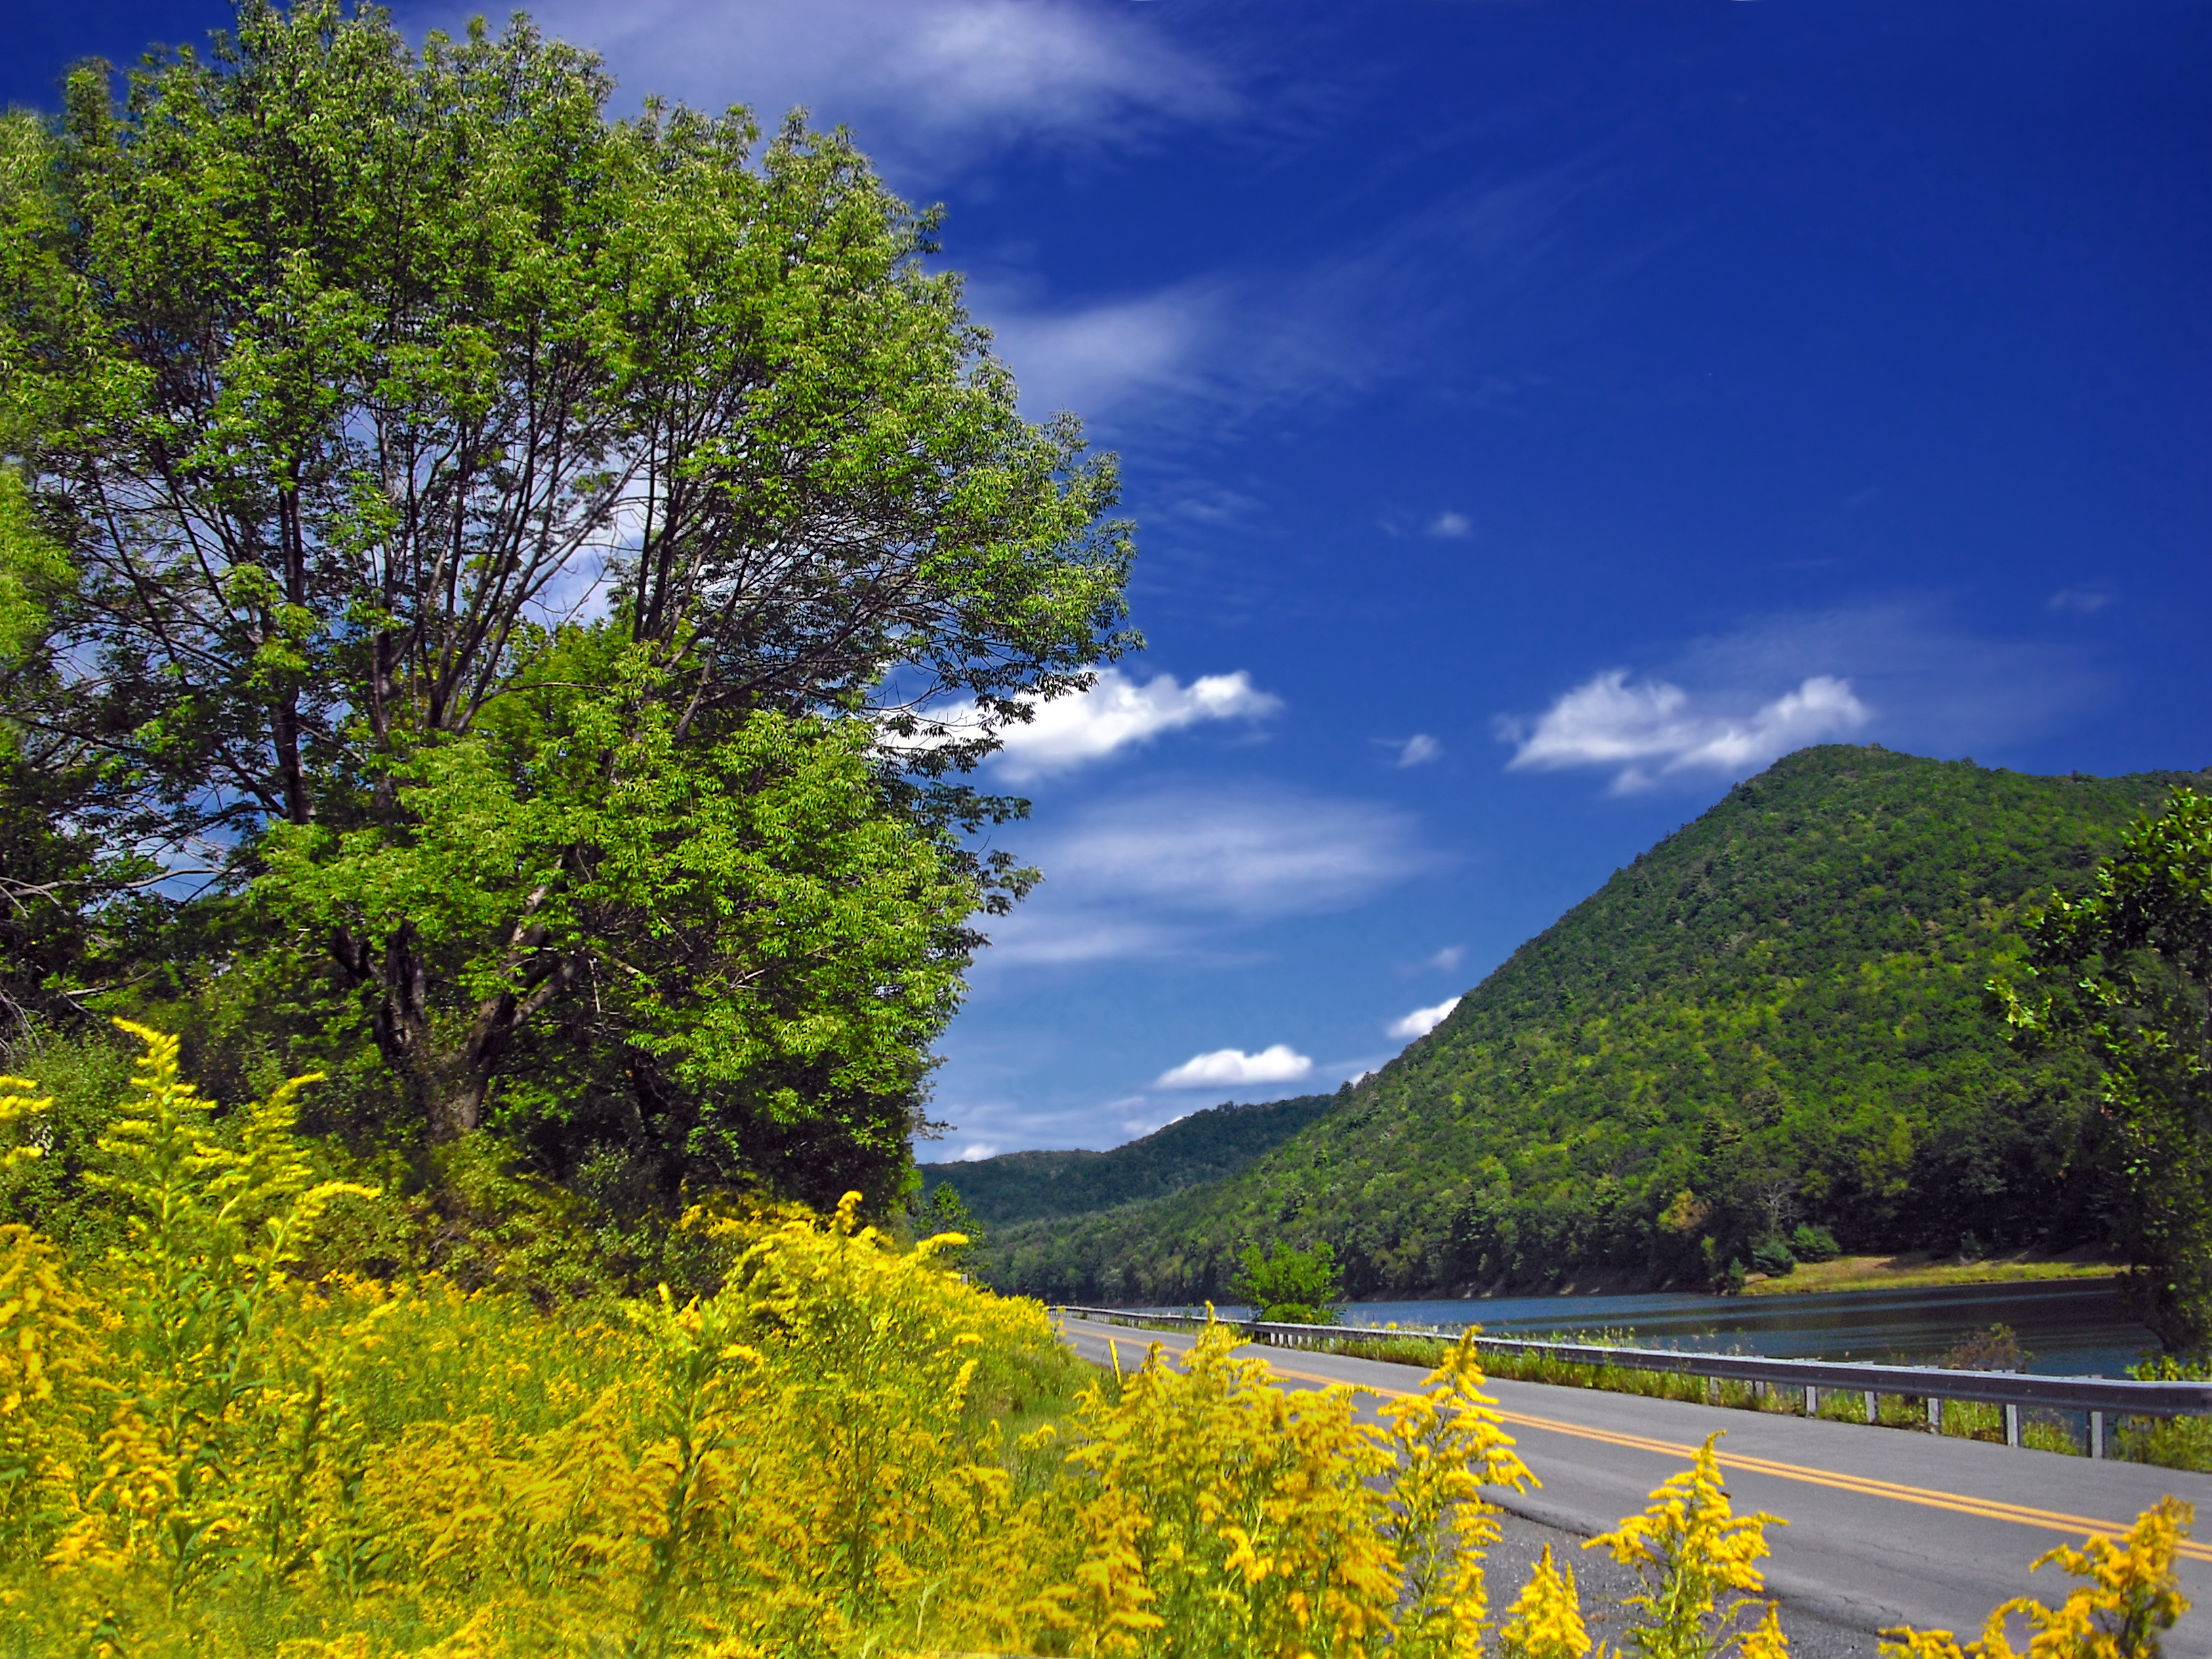
landscape, tree, nature, grass, wilderness, mountain, cloud, plant, sky, road, meadow, sunlight, leaf, hill, flower, lake, valley, mountain range, summer, reflection, autumn, cumulus, wildflower, hills, creativecommons, clouds, mountains, clintoncounty, pennsylvaniawilds, goldenrod, pennsylvania, cirrus, brightlight, kettlecreekstatepark, ecosystem, rural area, leidytownship, kettlecreekroad, woody plant, mountainous landforms